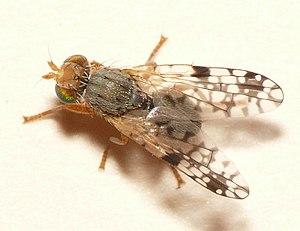
Tephritis est un genre d'insectes diptères. C'est le sixième plus grand genre de Tephritidae avec environ 170